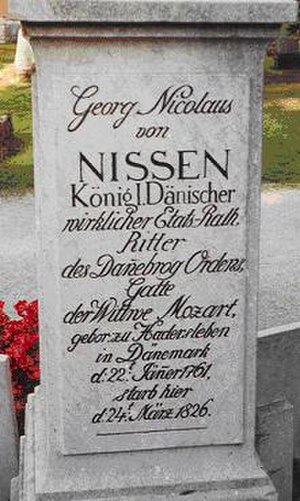
Georg Nicolaus Nissen
Nissens gravsten i Salzburg
Georg Nicolaus Nissen var en dansk diplomat, gift med Mozarts enke Constanze Mozart. På gravstenen betegnet som "Mozarts enkes mand". Han skrev den første egentlige Mozart-biografi, der efter Nissens død blev færdiggjort af andre.